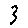
Label: 3